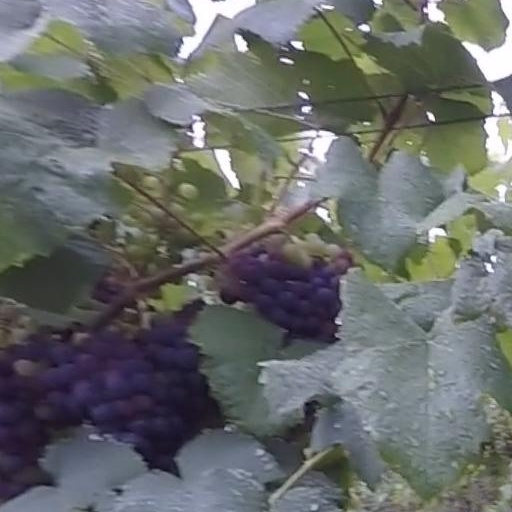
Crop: grape